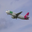
Label: airplane